Dementia with Lewy bodies

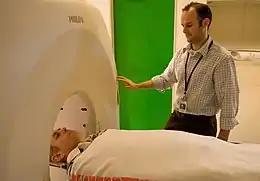
Positron emission tomography, for example, using PiB is helpful in the diagnosis of DLB.

The four core clinical features (described in the "Signs and symptoms" section) are fluctuating cognition, visual hallucinations, REM sleep behavior disorder, and signs of parkinsonism. Supportive clinical features are marked sensitivity to antipsychotics; marked autonomic dysfunction; nonvisual hallucinations; hypersomnia (excessive sleepiness); hyposmia (reduced ability to smell); false beliefs and delusions organized around a common theme; postural instability, loss of consciousness and frequent falls; and apathy, anxiety, or depression.